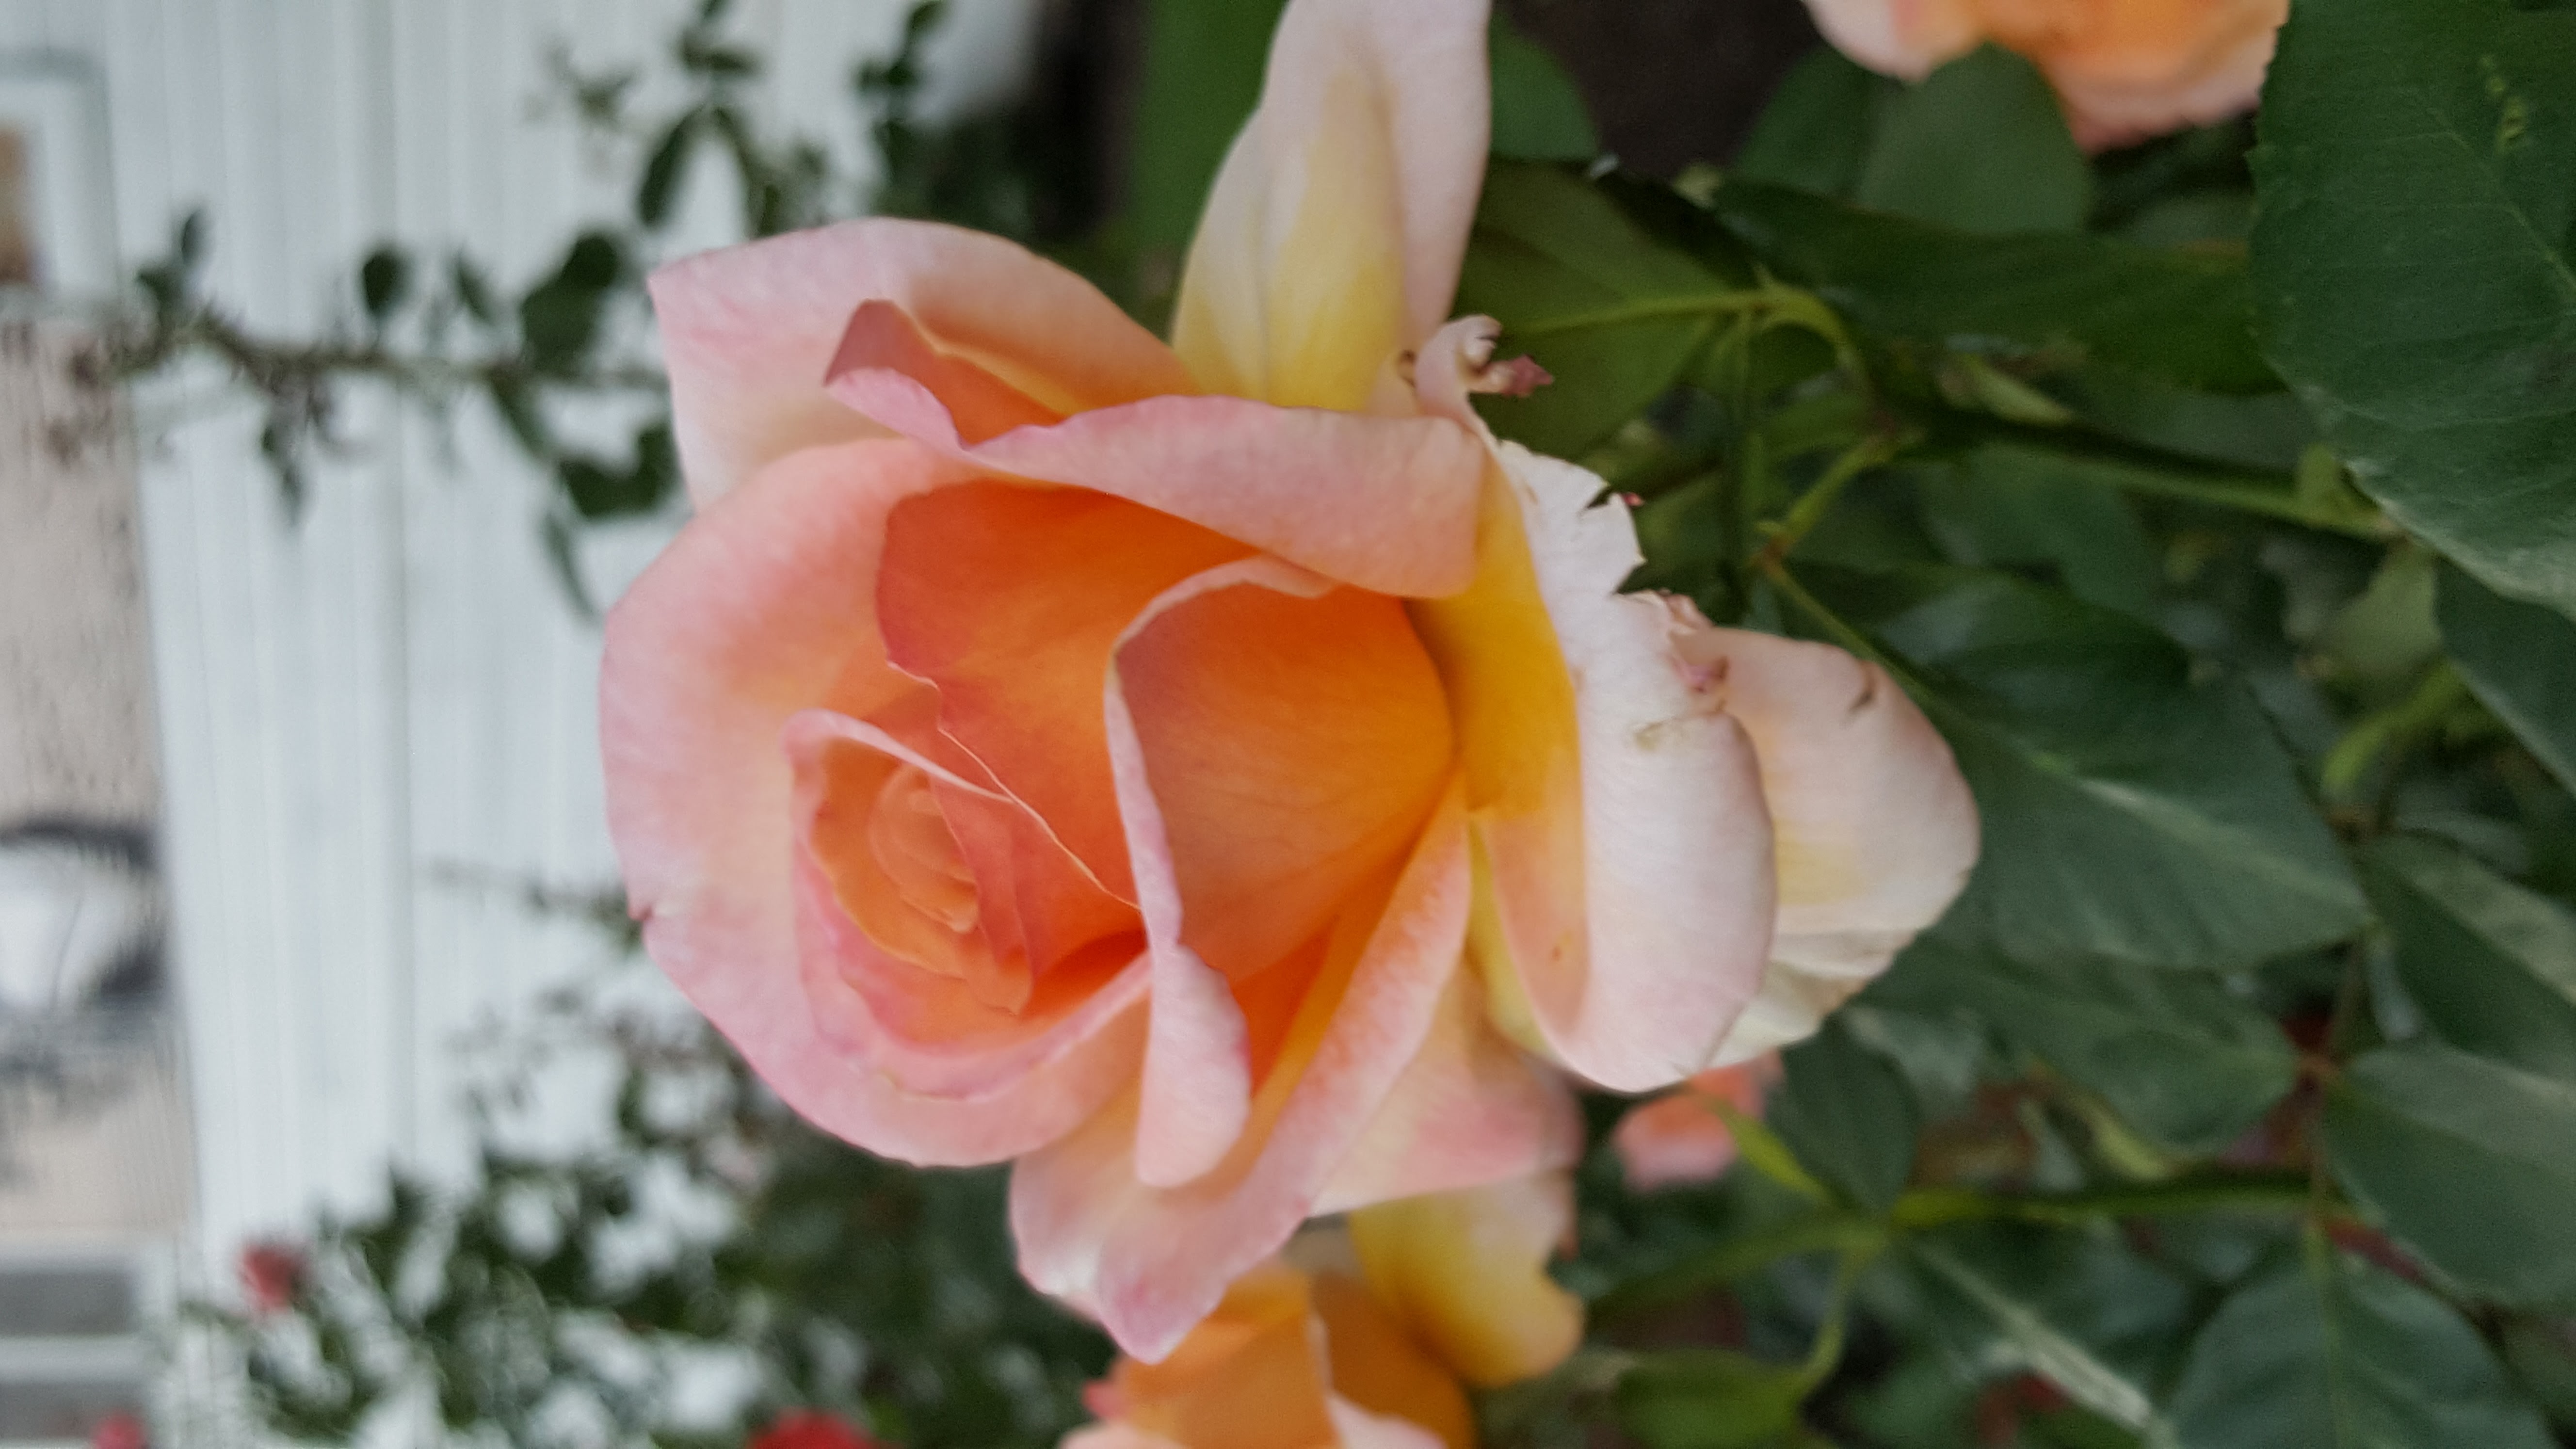
rose, flower, rose family, plant, flowering plant, garden roses, floribunda, rose order, flora, petal, floristry, peach, rosa centifolia, china rose, annual plant, rosa wichuraiana, begonia